DB HBR 5

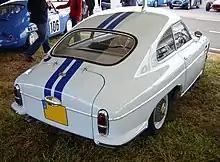
Rear view of 1959 HBR 5, showing the Peugeot 403 taillights

The HBR 5 was complemented by the less sporting Le Mans (1958–1964), after which the DB brand was broken up into CD and René Bonnet. What had been intended to be called the HBR 6 instead became the CD Dyna (for "Charles Deutsch") while Bonnet focused on Renault-based cars. Cars equipped with the 745 cc engine were called "HBR 4", to reflect that they were in the 4CV (tax horsepower) category of the French taxation system. The bigger engined cars were 5CV, hence their name. While Panhard's original engine was of 851 cc, DB used a version downsleeved minimally, to 848 cc. This was to suit competition regulations.